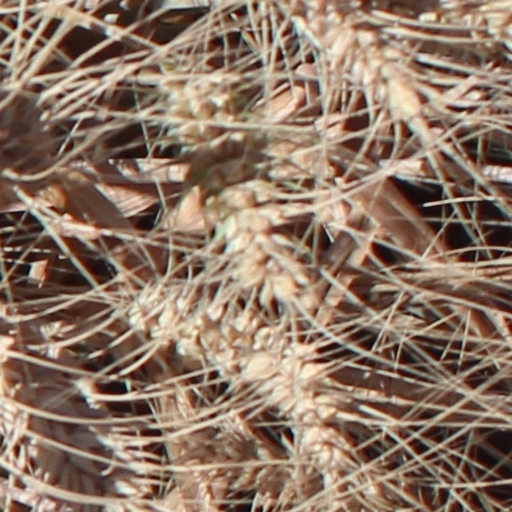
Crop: wheat